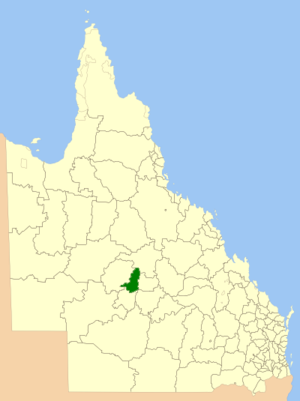
Le comté d'Ilfracombe est une zone d'administration locale au centre du Queensland en Australie.